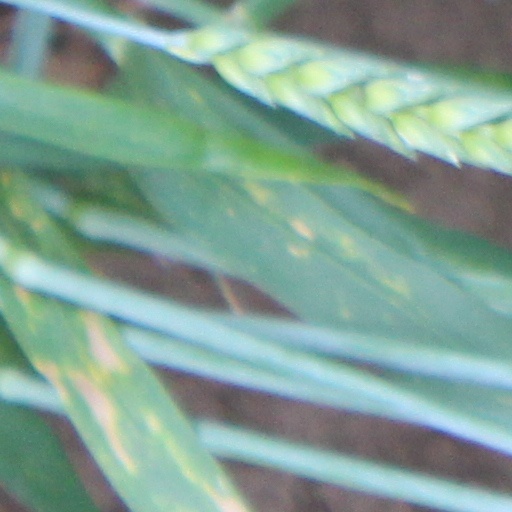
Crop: wheat